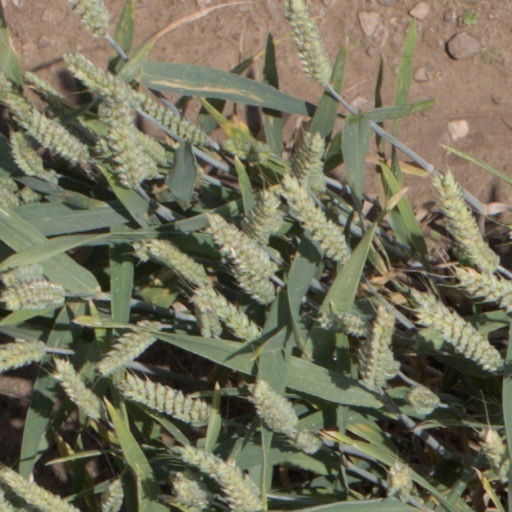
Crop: wheat